Red Covered Bridge (Illinois)

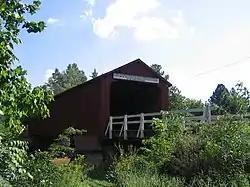
Shown with its white guardrail

The Red Covered Bridge is a wooden covered bridge that runs over Big Bureau Creek north of Princeton in Dover Township, Bureau County, Illinois. It was originally built in 1863, at a cost of $3,148.57. The span is one of ten remaining covered bridges in Illinois, and it is still open to traffic, though now covered with CCTV cameras. It was once part of the Peoria-Galena Trail.